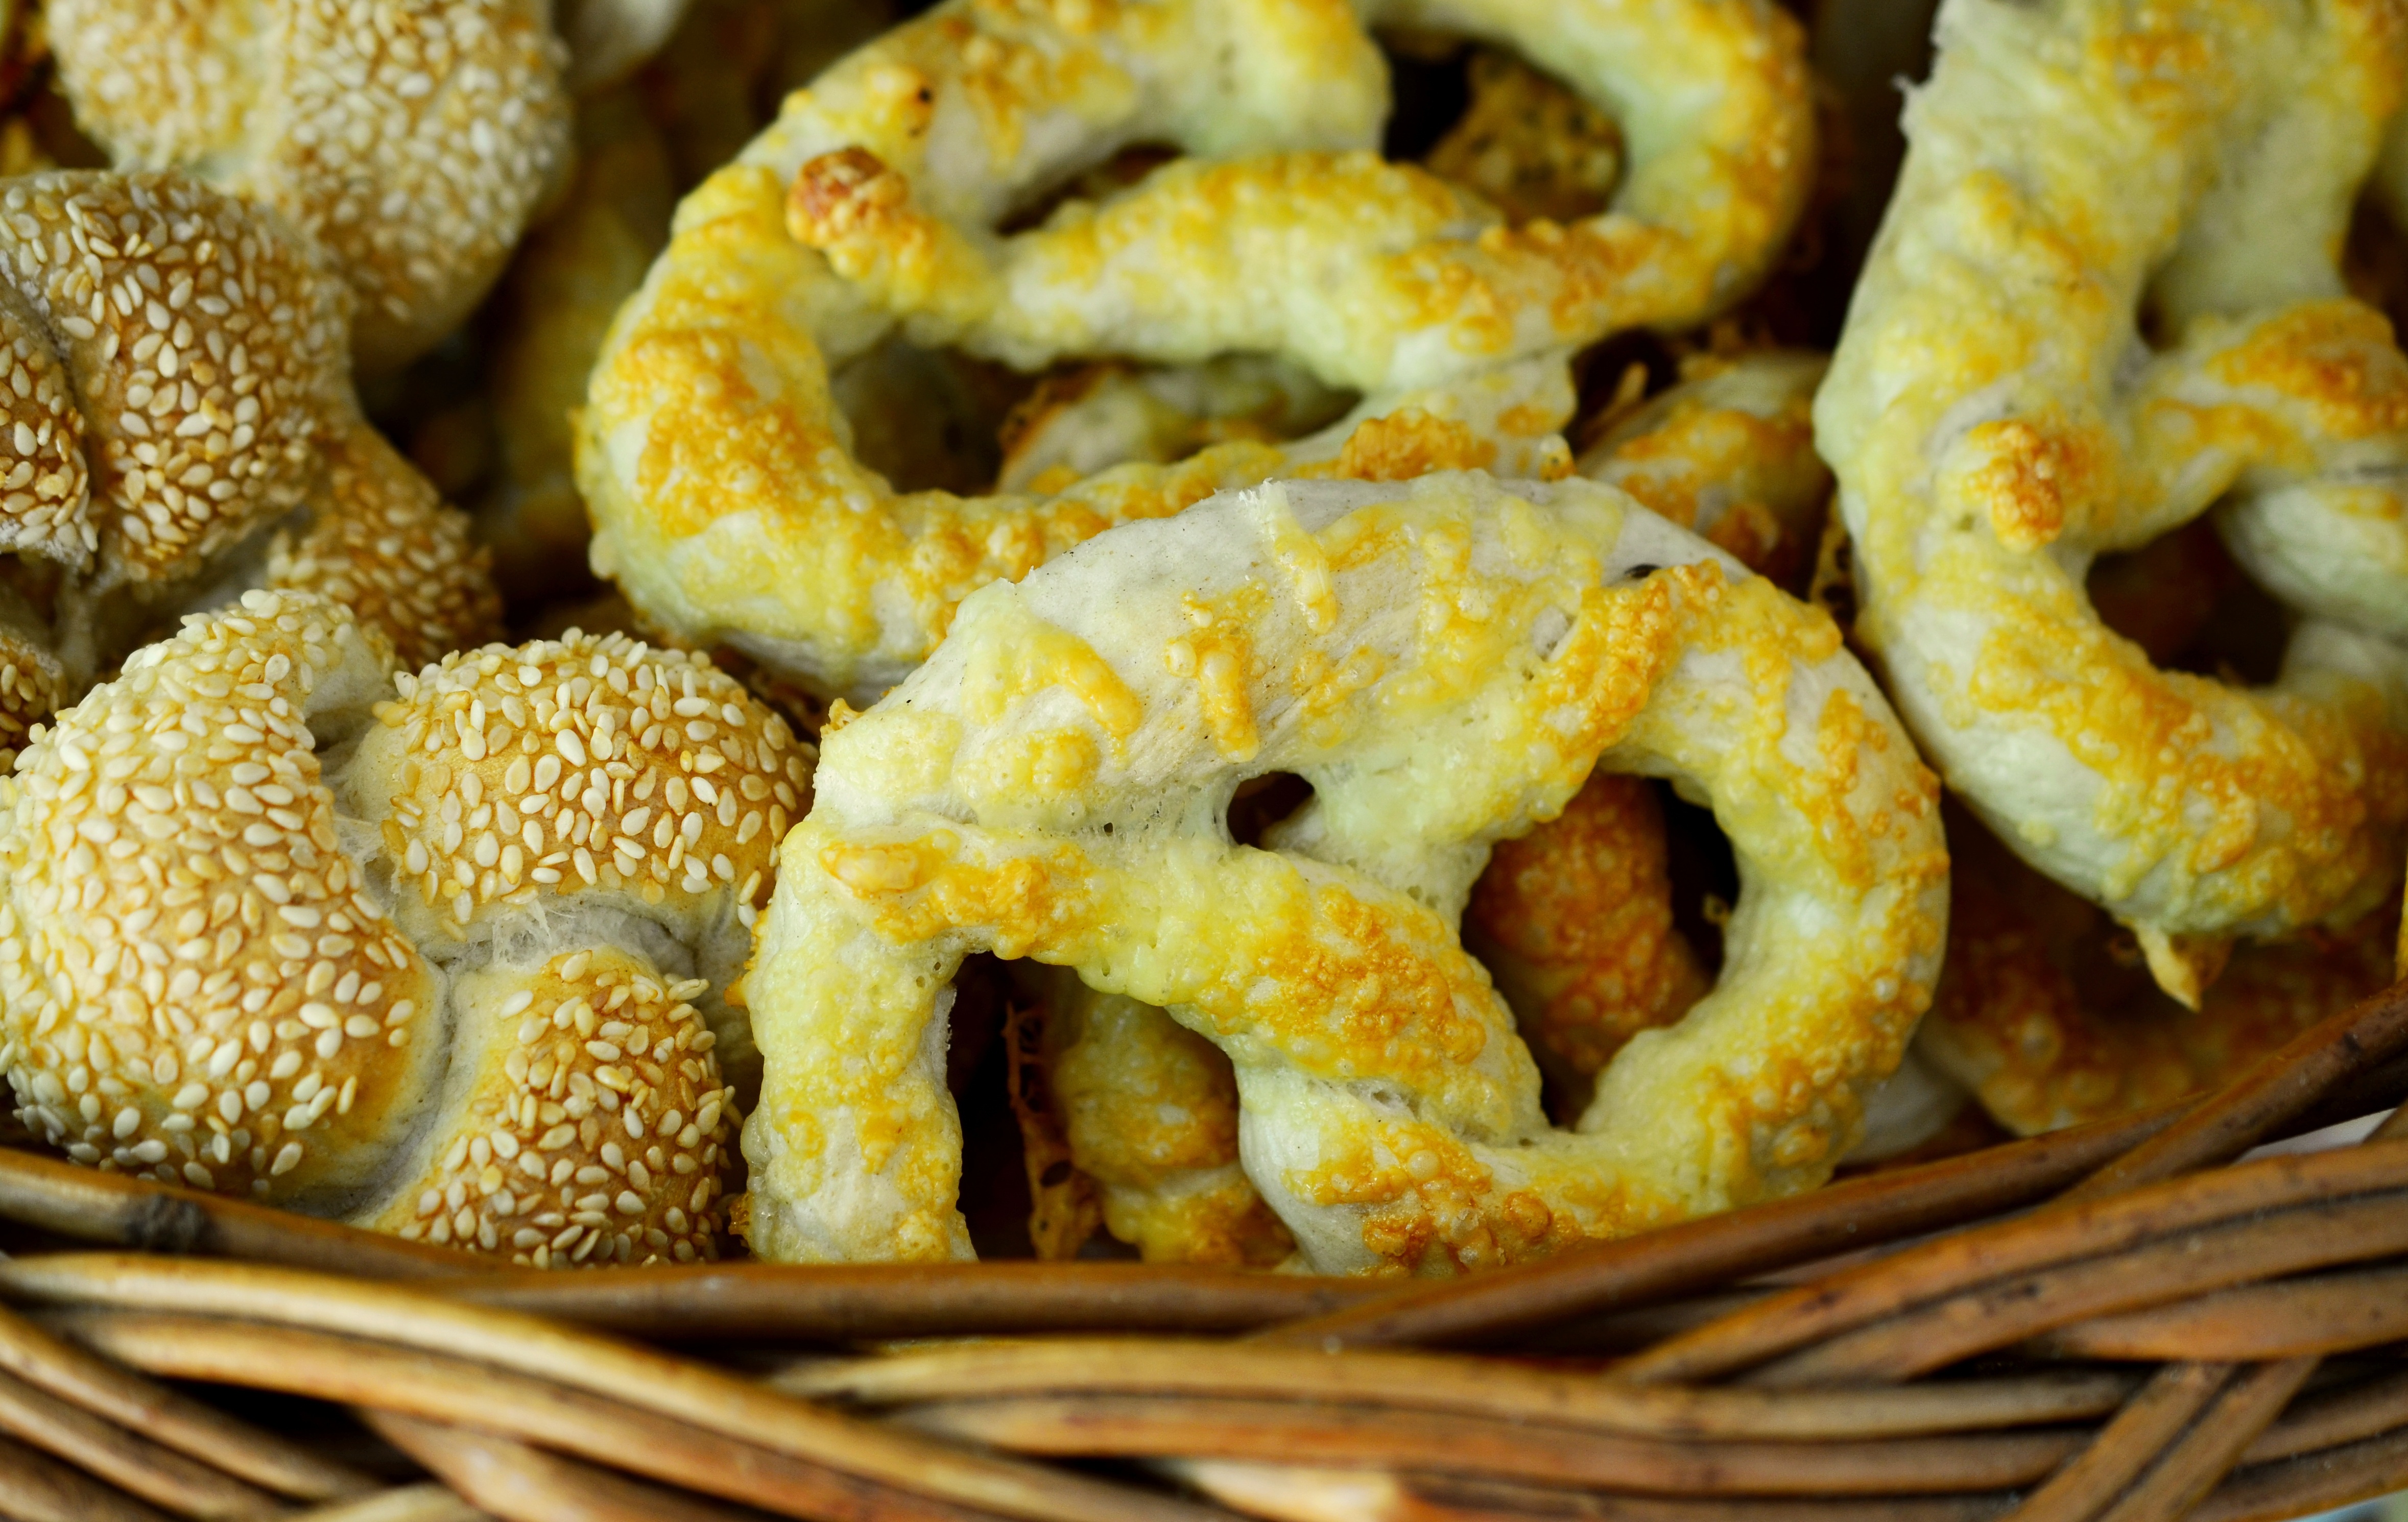
celebration, dish, food, produce, baking, dessert, eat, cuisine, delicious, bakery, baked, hearty, pastries, party, crispy, pretzels, baked goods, breadbasket, cheese pretzels, sesame seed bun, snack food, fried food